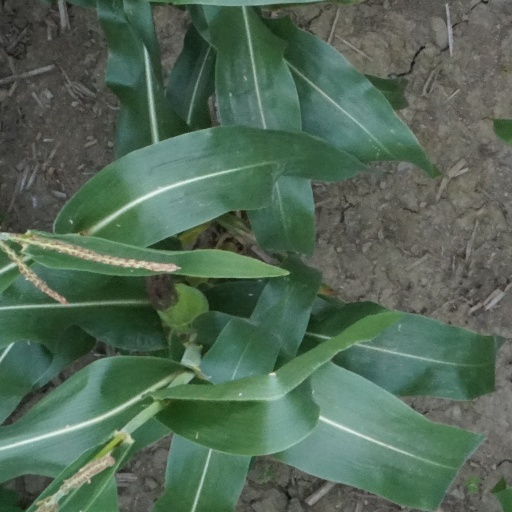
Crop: maize; corn